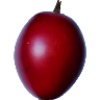
Label: tamarillo